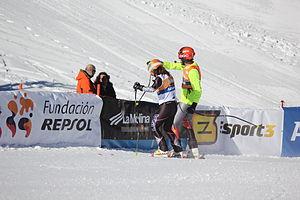
Danelle Umstead est une skieuse handisport américaine, née le 15 février 1972.